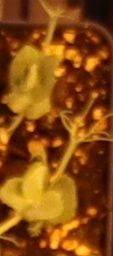
Label: Field Pea